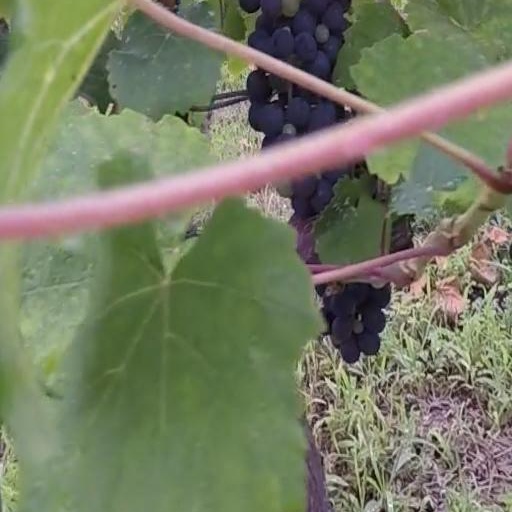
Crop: grape